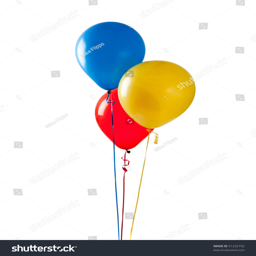
blue , red and yellow balloon on a white background